Rail transport in China

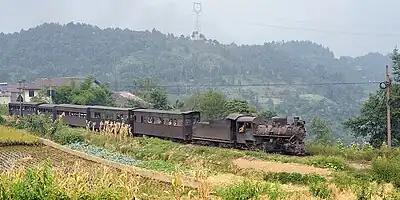
The gauge Jiayang Coal Railway in Sichuan Province, is the only steam train in operation, which is usually full of tourists in holidays.

In 2013, railway transport generated ¥605 billion in revenues, an increase of 14.1% from the year before.